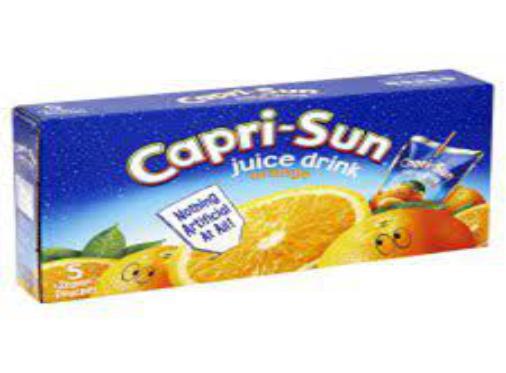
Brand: Capri Sun
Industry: Food